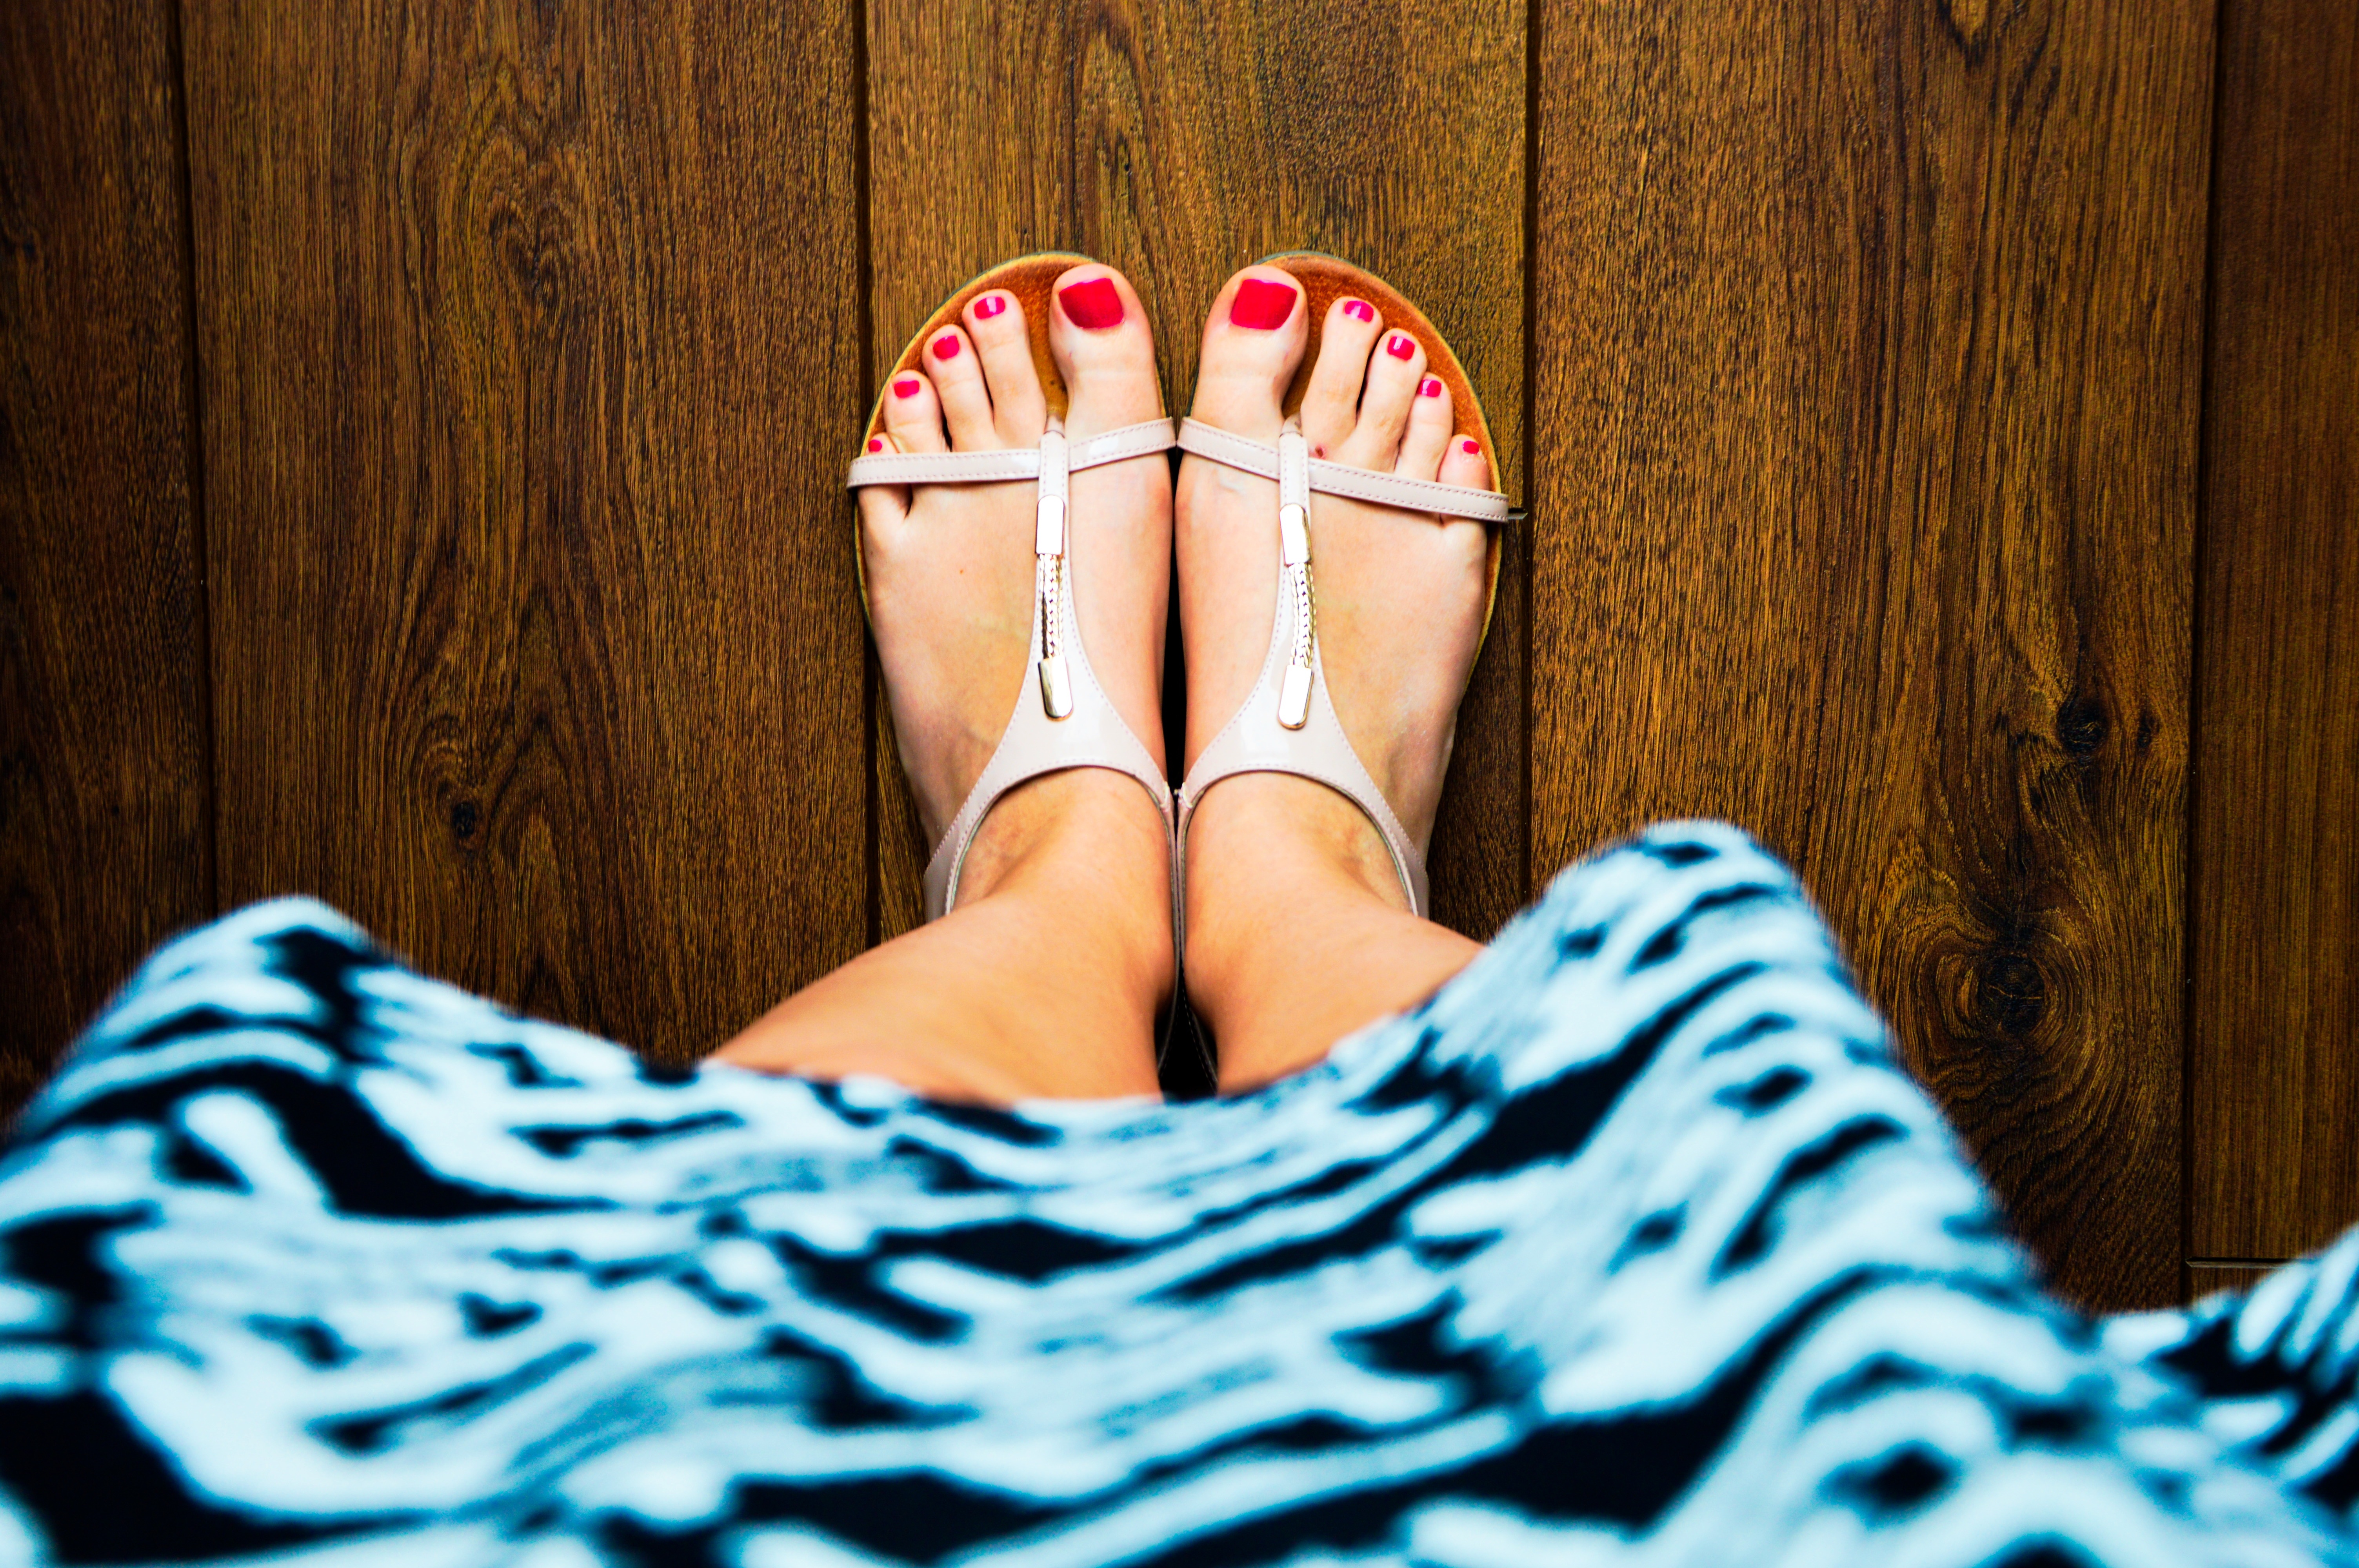
hand, shoe, girl, woman, white, photography, floor, feet, summer, female, leg, model, finger, spring, foot, lifestyle, human body, shoes, dress, sandals, legs, footwear, beauty, style, outfit, photo shoot, red nails